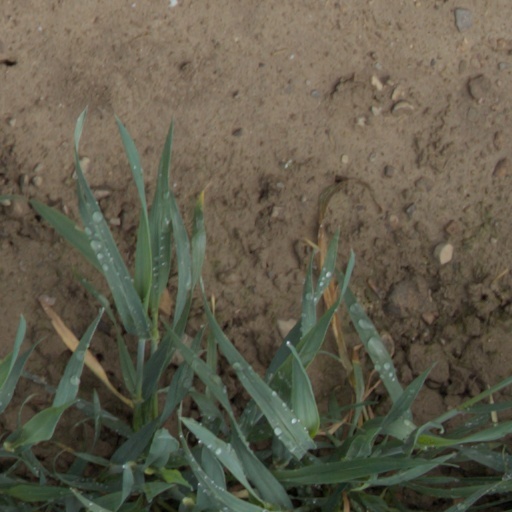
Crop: wheat